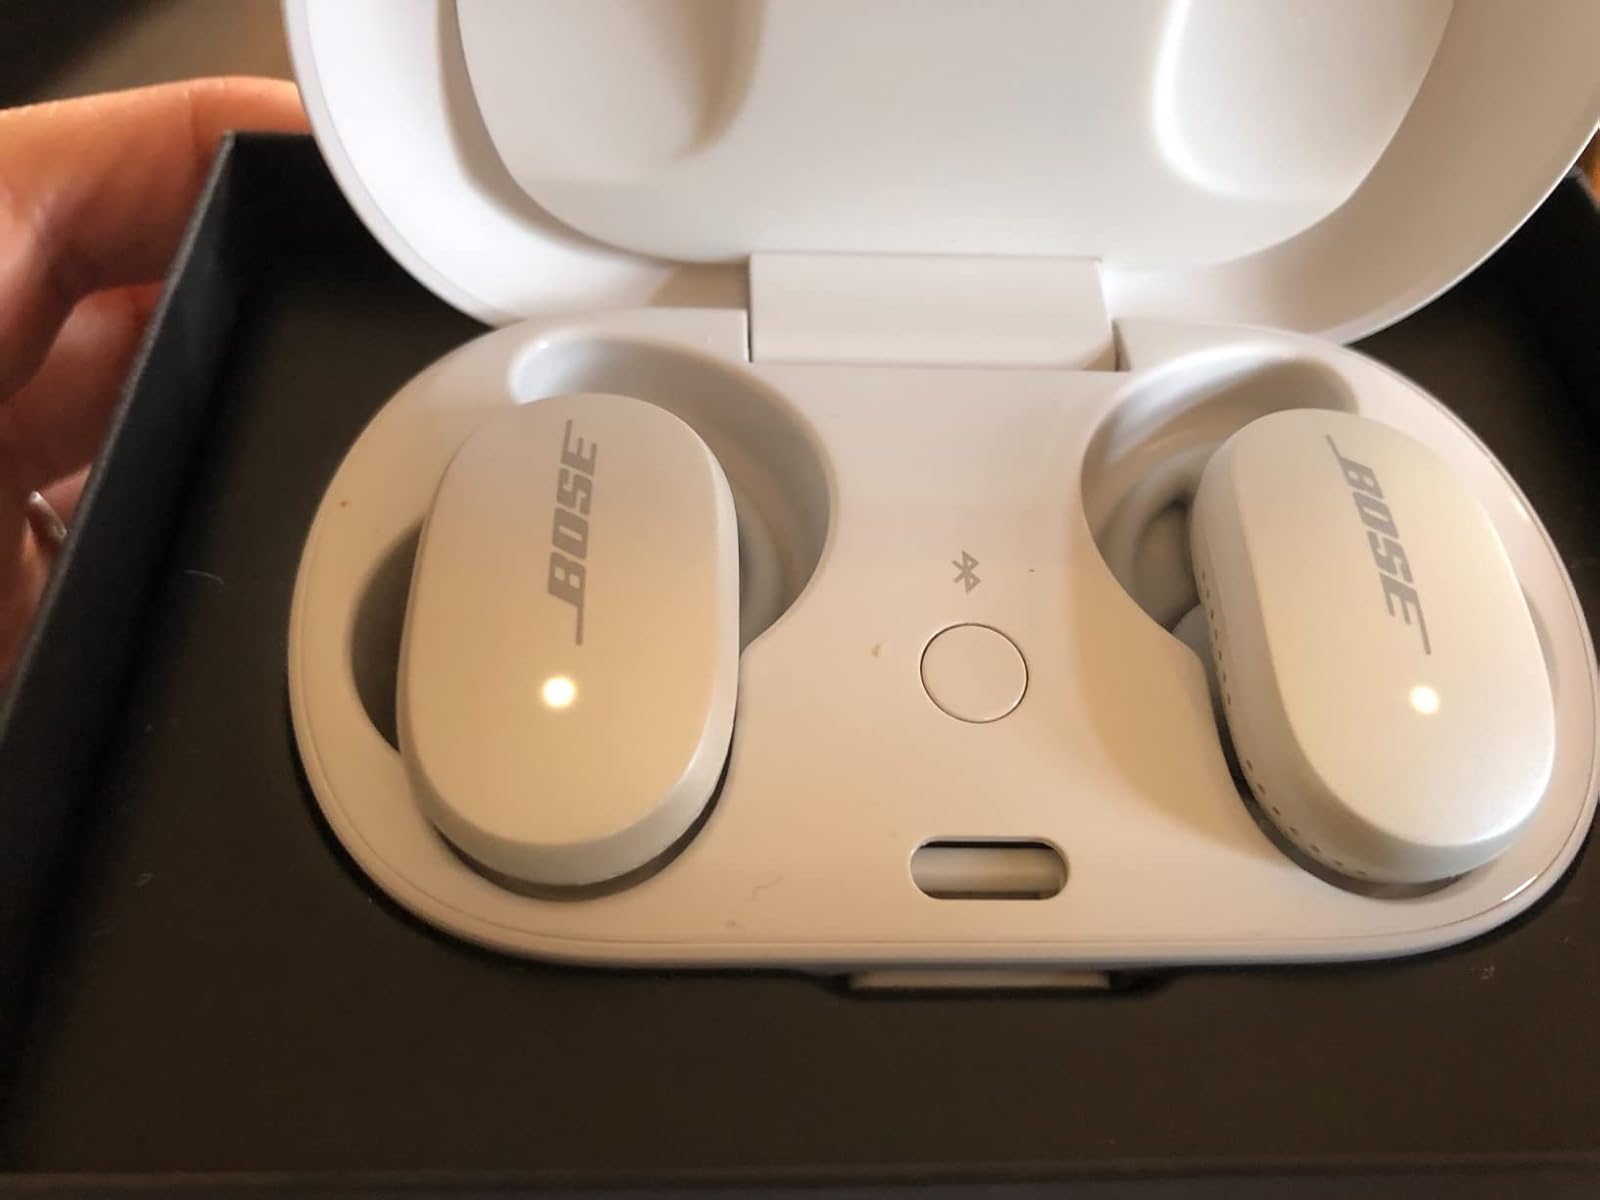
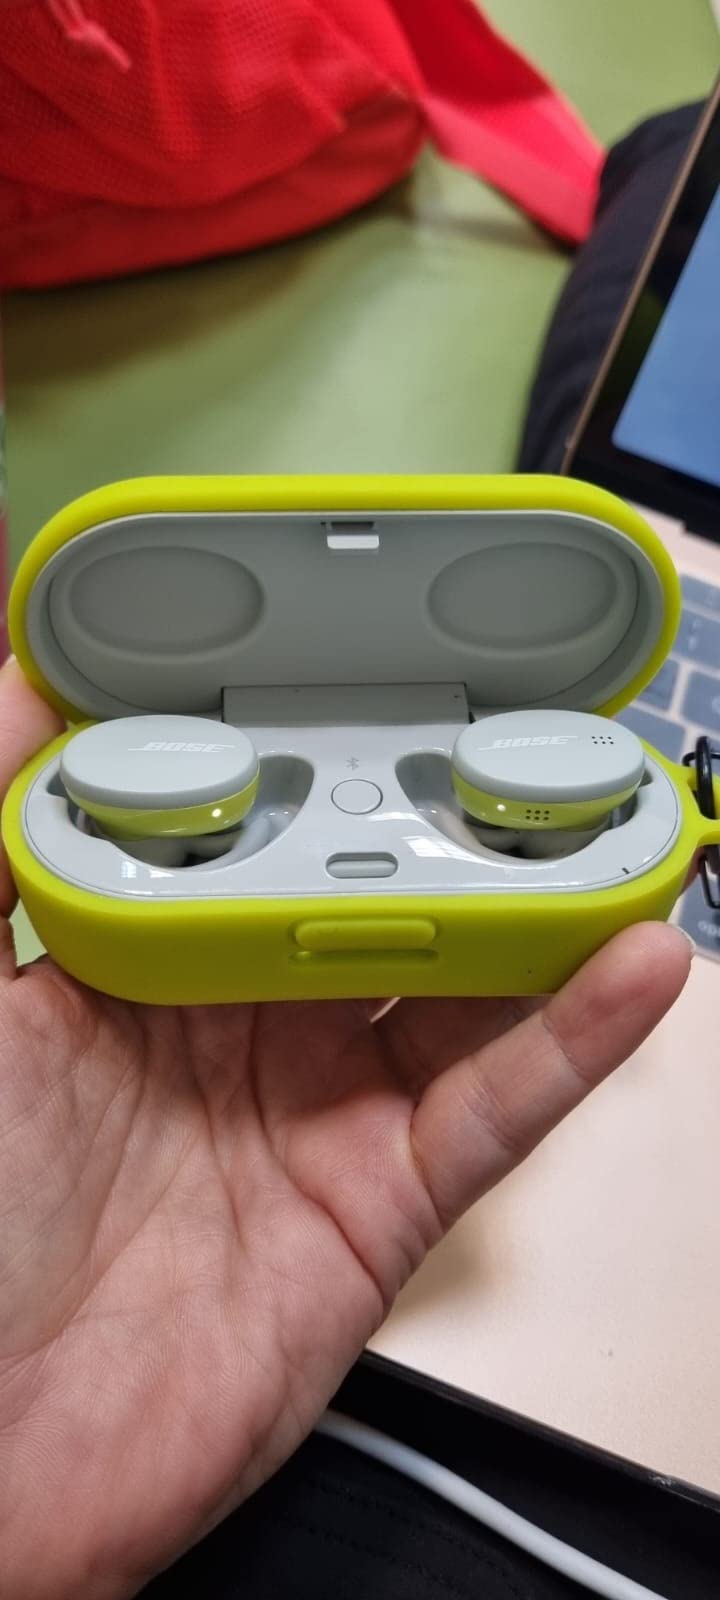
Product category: earbuds
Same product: no